Circuito de Jerez

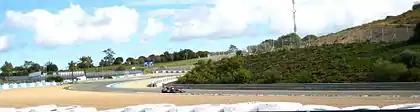
The track during F1 pre-season testing

On 2 May 2013, it was announced that the final corner would be renamed after Spanish then four-time and reigning world champion (250cc - 2006, 2007; MotoGP - 2010, 2012) Jorge Lorenzo.